Ford Crown Victoria Police Interceptor

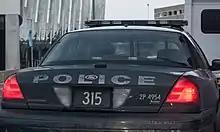
The rear of a Cleveland Division of Police CVPI in 2014, with "Police Interceptor" badging visible.

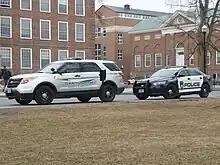
The Ford Police Interceptor Utility and Ford Police Interceptor Sedan, the successors to the CVPI

The only completely infallible way to identify a CVPI is to look at the VIN tag. The 5th, 6th and 7th digit of the VIN will be "P71" ("P7B" for 2010 and 2011 model years).